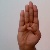
The image shows a hand gesture representing the letter 'B' in Indian Sign Language.